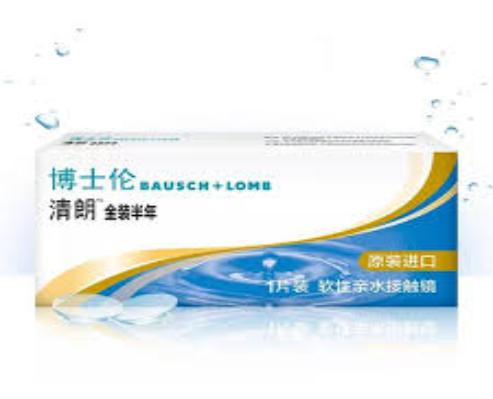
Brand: bauschlomb-2
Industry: Medical